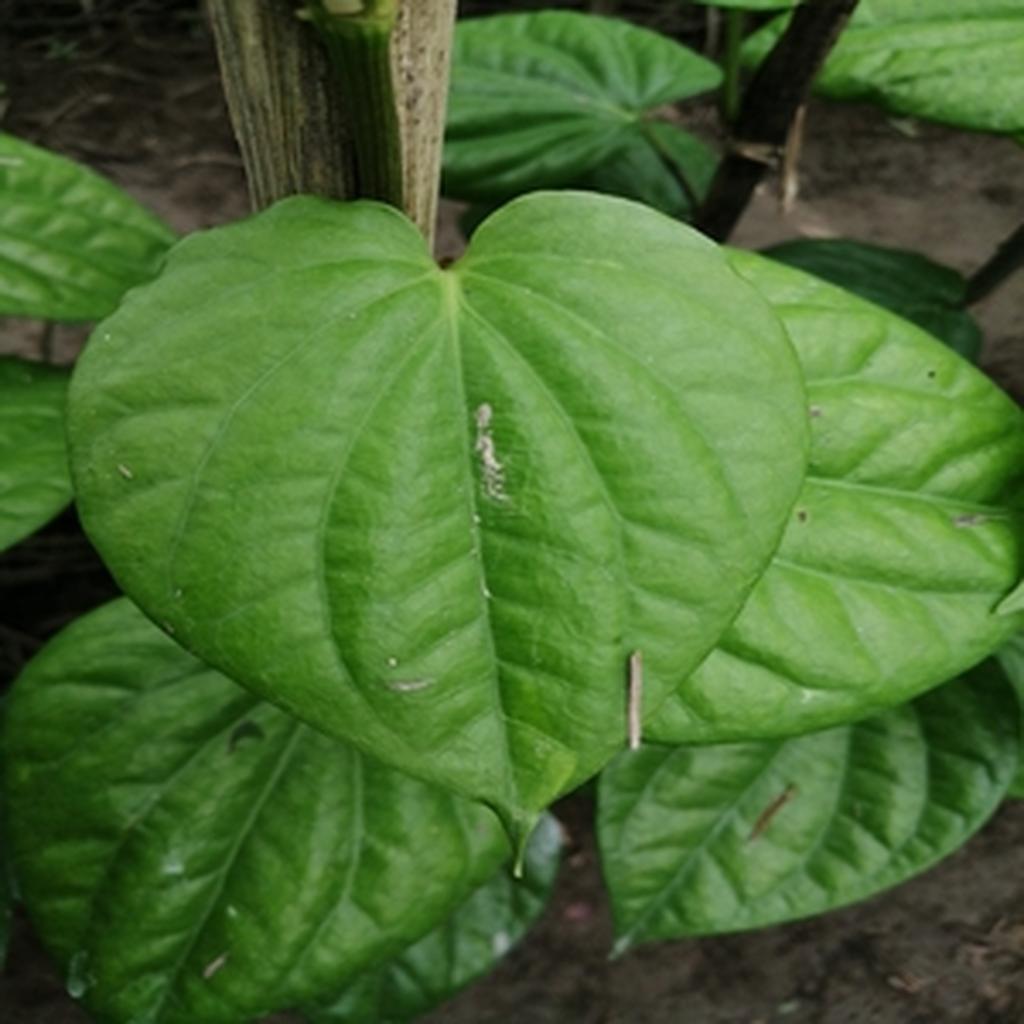
Label: Healthy_Leaf